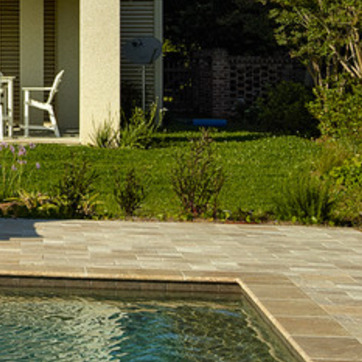
Material: foliage